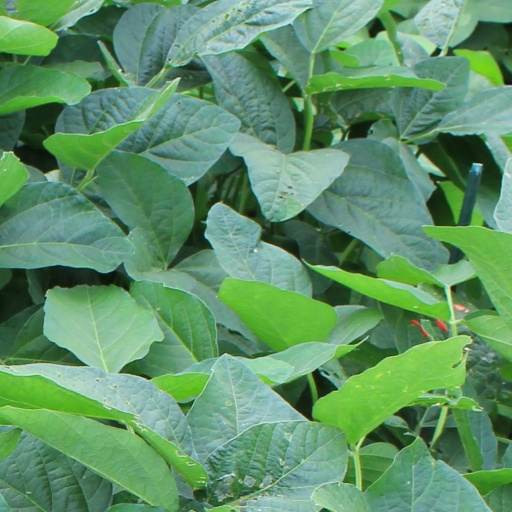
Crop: soybean